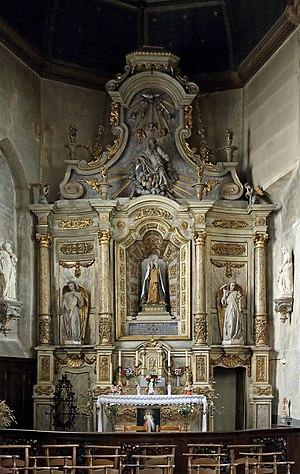
Wormhout (département du Nord, France)